Gemsbok

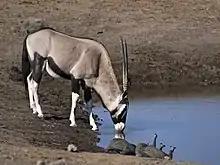
Drinking with a group of helmeted guineafowl in the foreground

A sizeable introduced population of several thousand is also present in the Chihuahuan Desert in Southern New Mexico at the White Sands Missile Range where they are problematic for the local ecosystem.